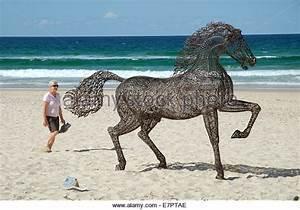
horse